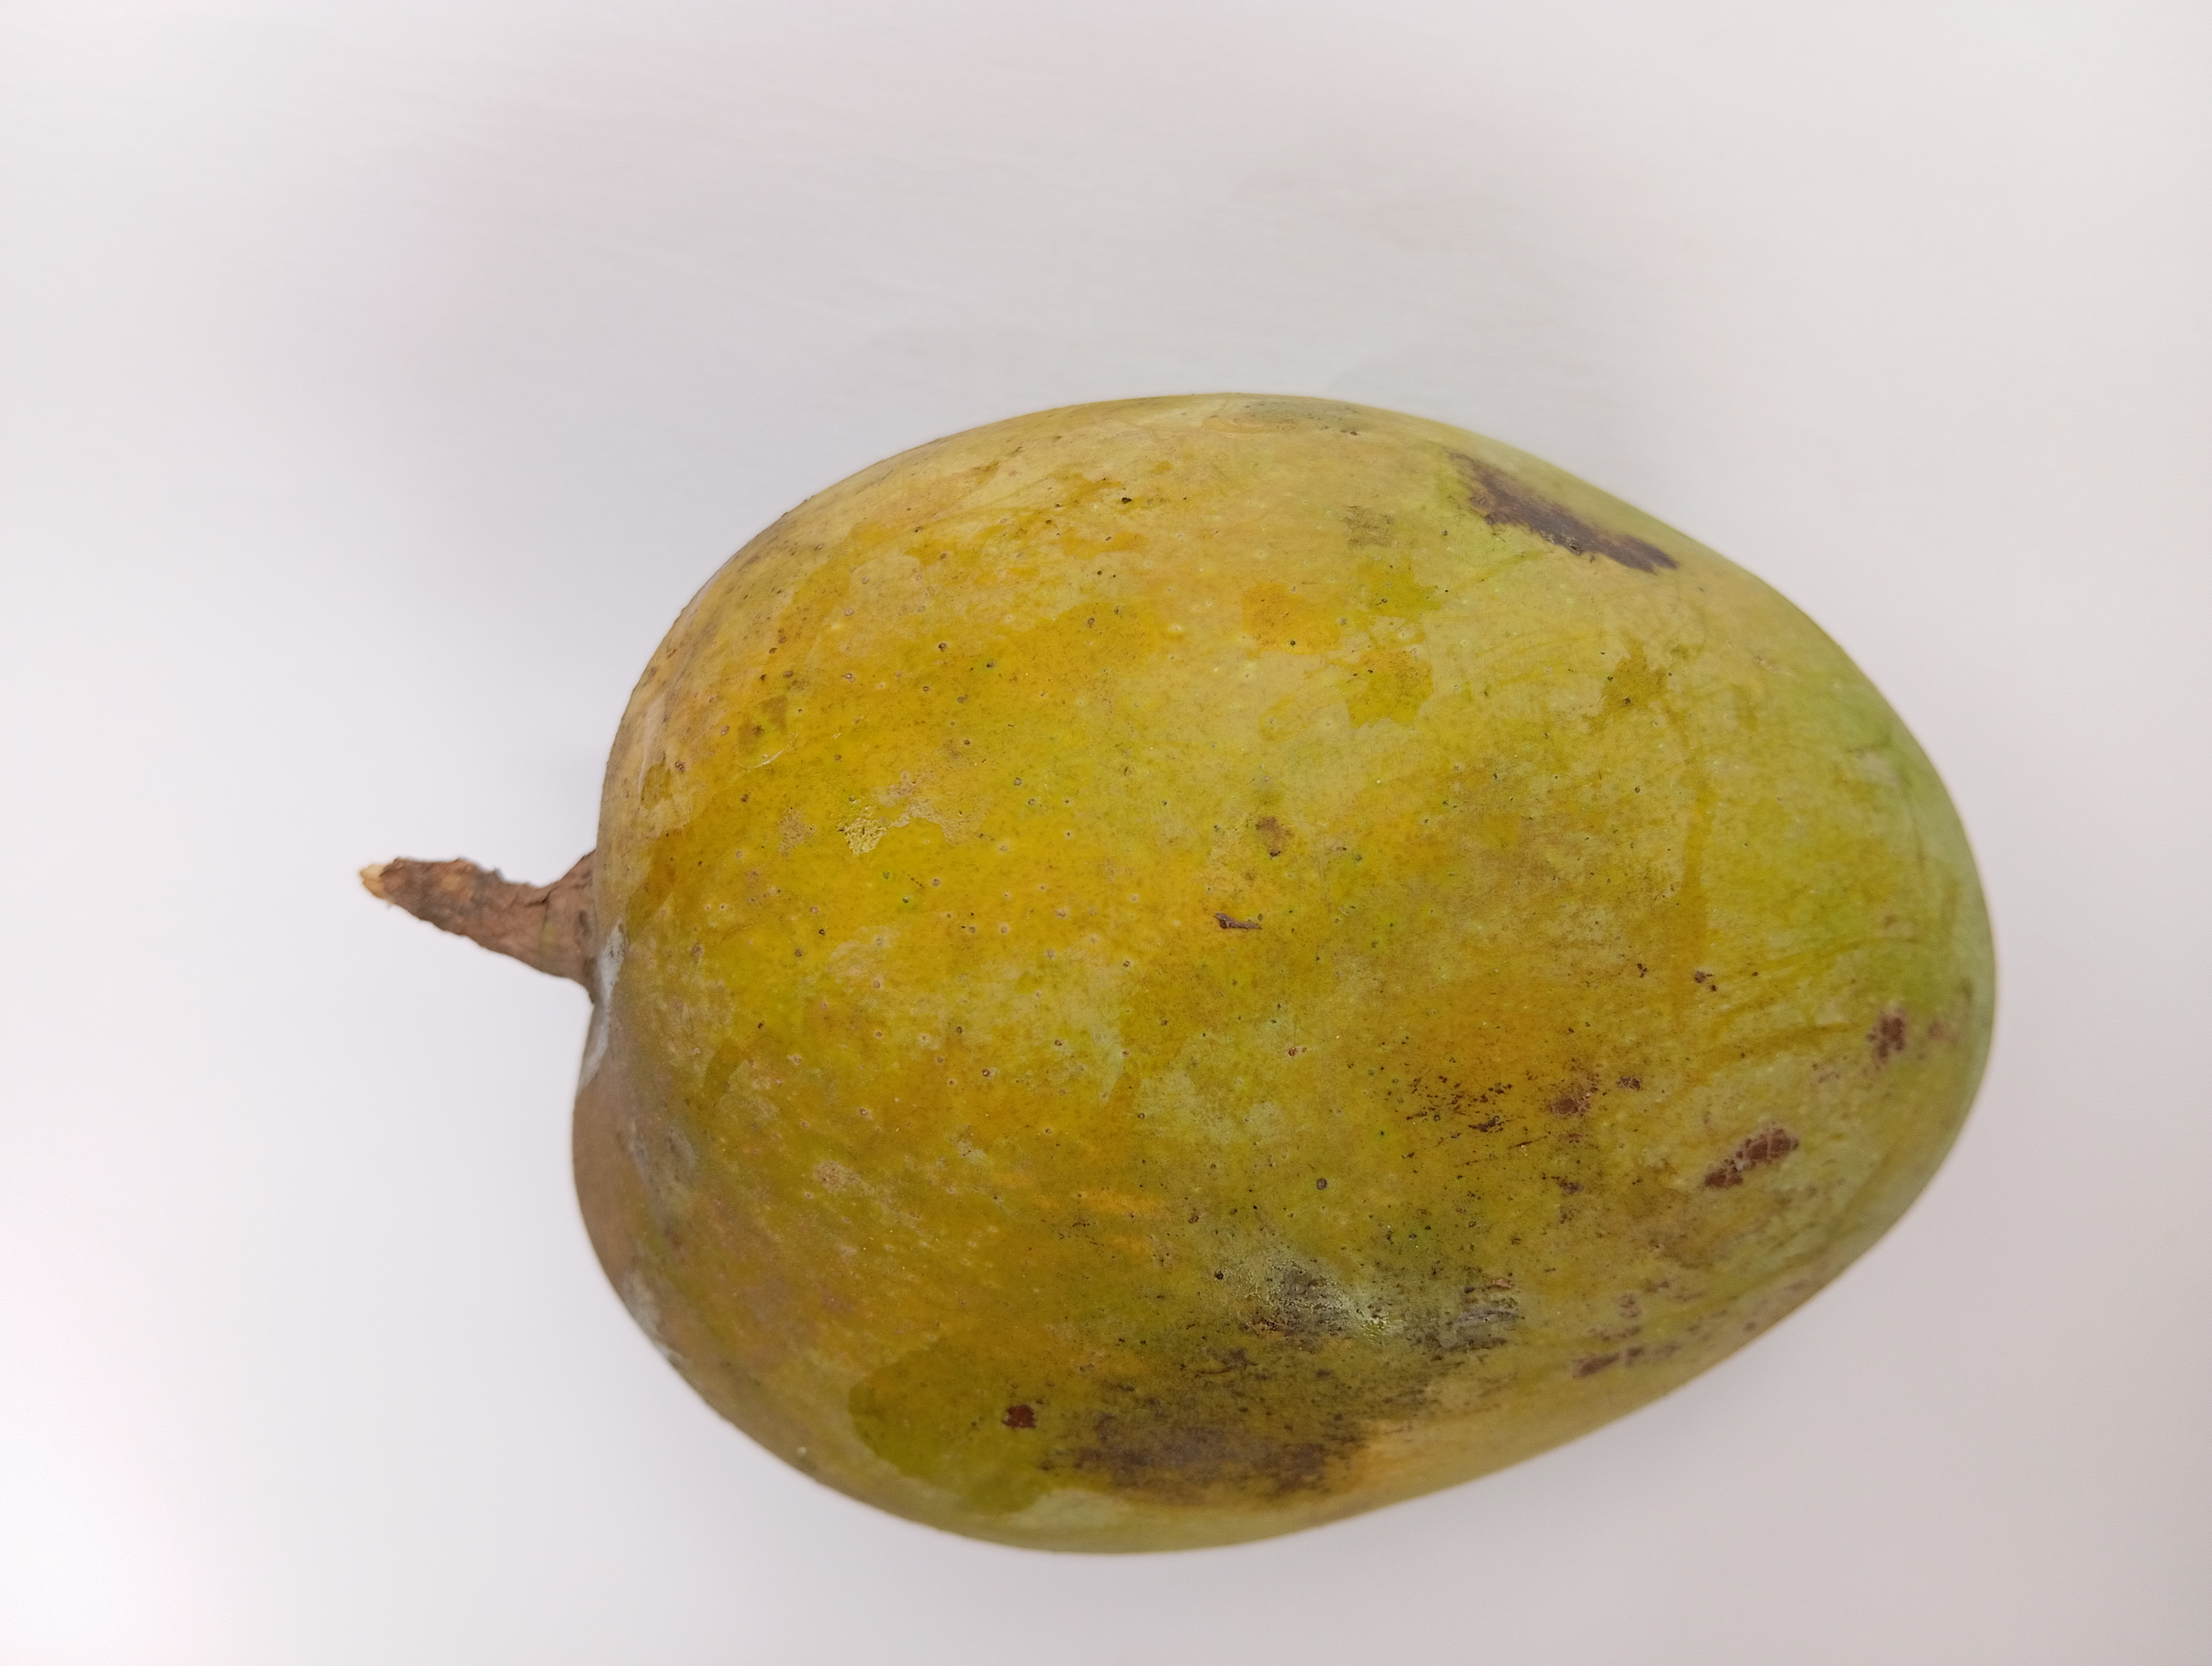
Mango variety: GobindoBhog